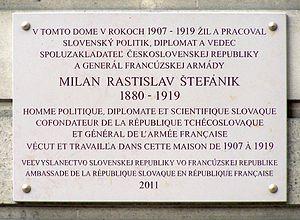
La rue Leclerc est une voie située dans le quartier du Montparnasse du 14ᵉ arrondissement de Paris, en France.
Milan Rastislav Štefánik, né le 21 juillet 1880 à Kosaras en Hongrie, sous la montagne de Bradlo, au nord de Bratislava, alors Presbourg et mort le 4 mai 1919 à Ivanka pri Dunaji en Tchécoslovaquie, est un astronome, homme politique, général et diplomate slovaque. Il fut l'un des cofondateurs de la République tchécoslovaque.